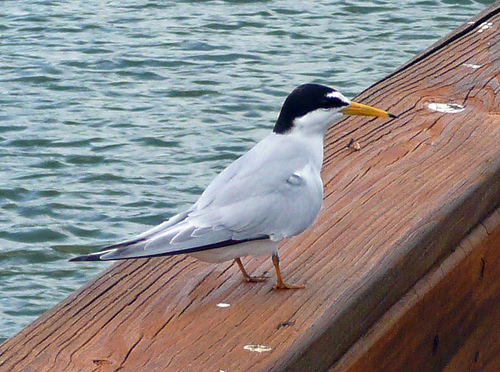
the bird has a long yellow bill that is also black.
this bird with a black crown, white supercilliary and a yellow long bill with white breast, belly and yellow thigh, tarsus.
this little bird has a white belly and breast, with a black crown and a long narrow yellow bill.
a larger bird with white and black feathers, a yellowish orange beak, and orange feetthe bird has a long yellow bill and black crown.
this particular bird has a white body with a long yellow billthe medium sized bird has a large white belly, a long orange bill with a black tip, and a black crown.
this bird has wings that are white and has a black crown
this bird has a black crown as well as a white belly
this bird has a orange beck, black head with black eyes, white body with orange feet.
Species: Least Tern